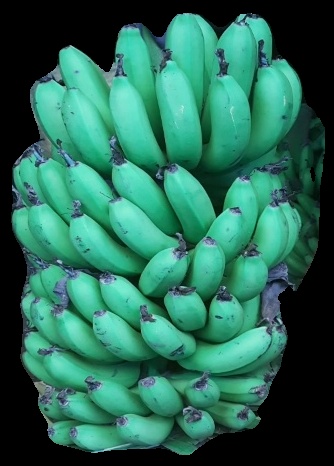
Variety: pachbale
Grade: grade1